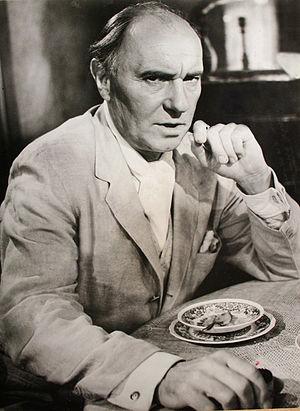
Sir Ralph Richardson, né le 19 décembre 1902 à Cheltenham et mort le 10 octobre 1983 à Marylebone, est un acteur britannique.